Muotathal

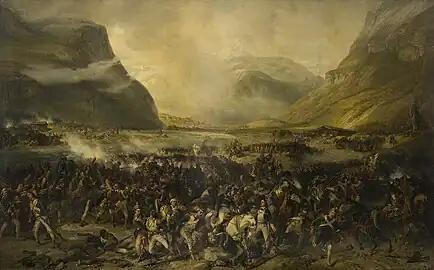
Battle of Muotatal, 1799

In 1799, 30 September – 1 October, during Suvorov's Swiss campaign (part of War of the Second Coalition), a numerically inferior Russian rearguard fought the French troops in the Muotatal, covering the march of the main force, and inflicted a heavy defeat, thus saving the Imperial Russian Army's forces from possible destruction.